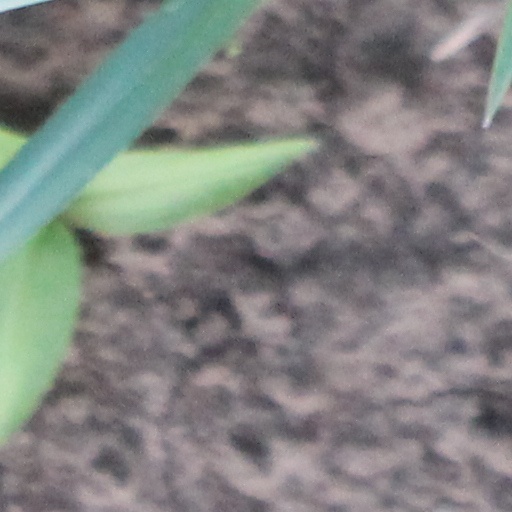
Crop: wheat